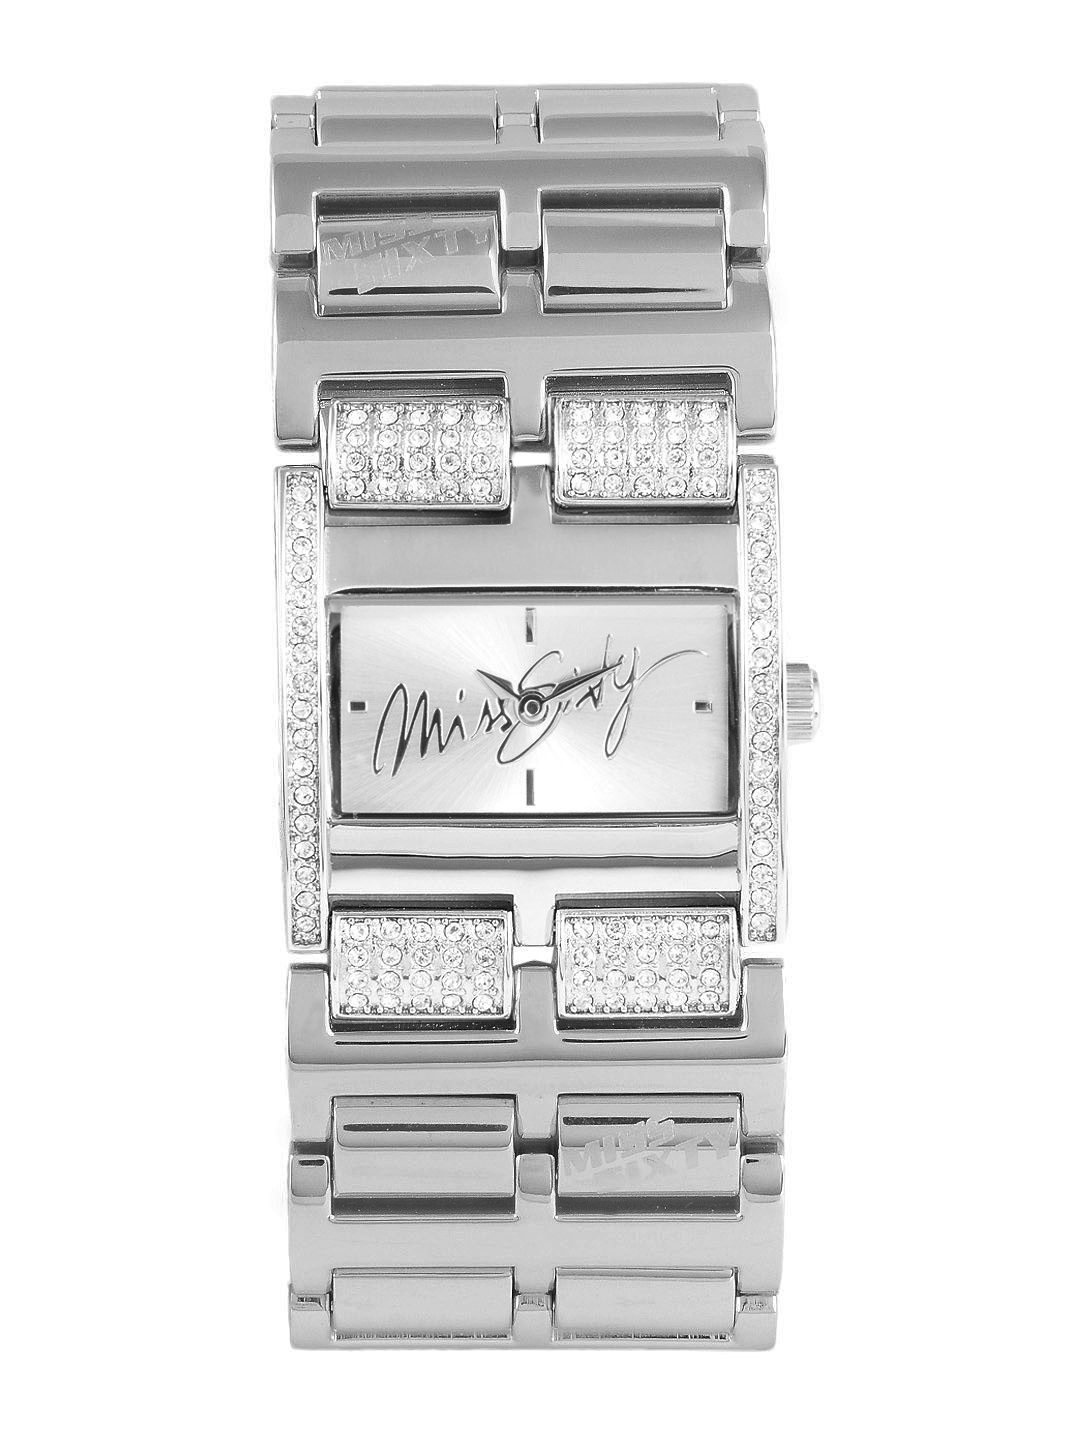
Miss Sixty Silver Dial Watch
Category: Accessories / Watches / Watches
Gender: Women
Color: Silver
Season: Winter 2016
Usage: Casual